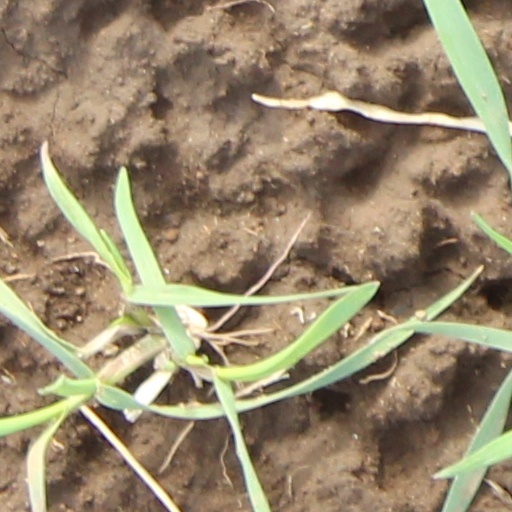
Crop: wheat